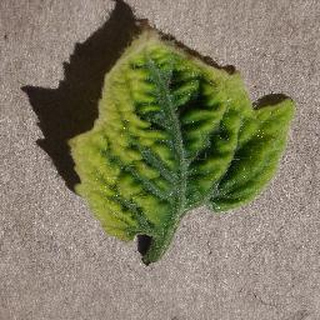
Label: tomato_yellow_leaf_curl_virus